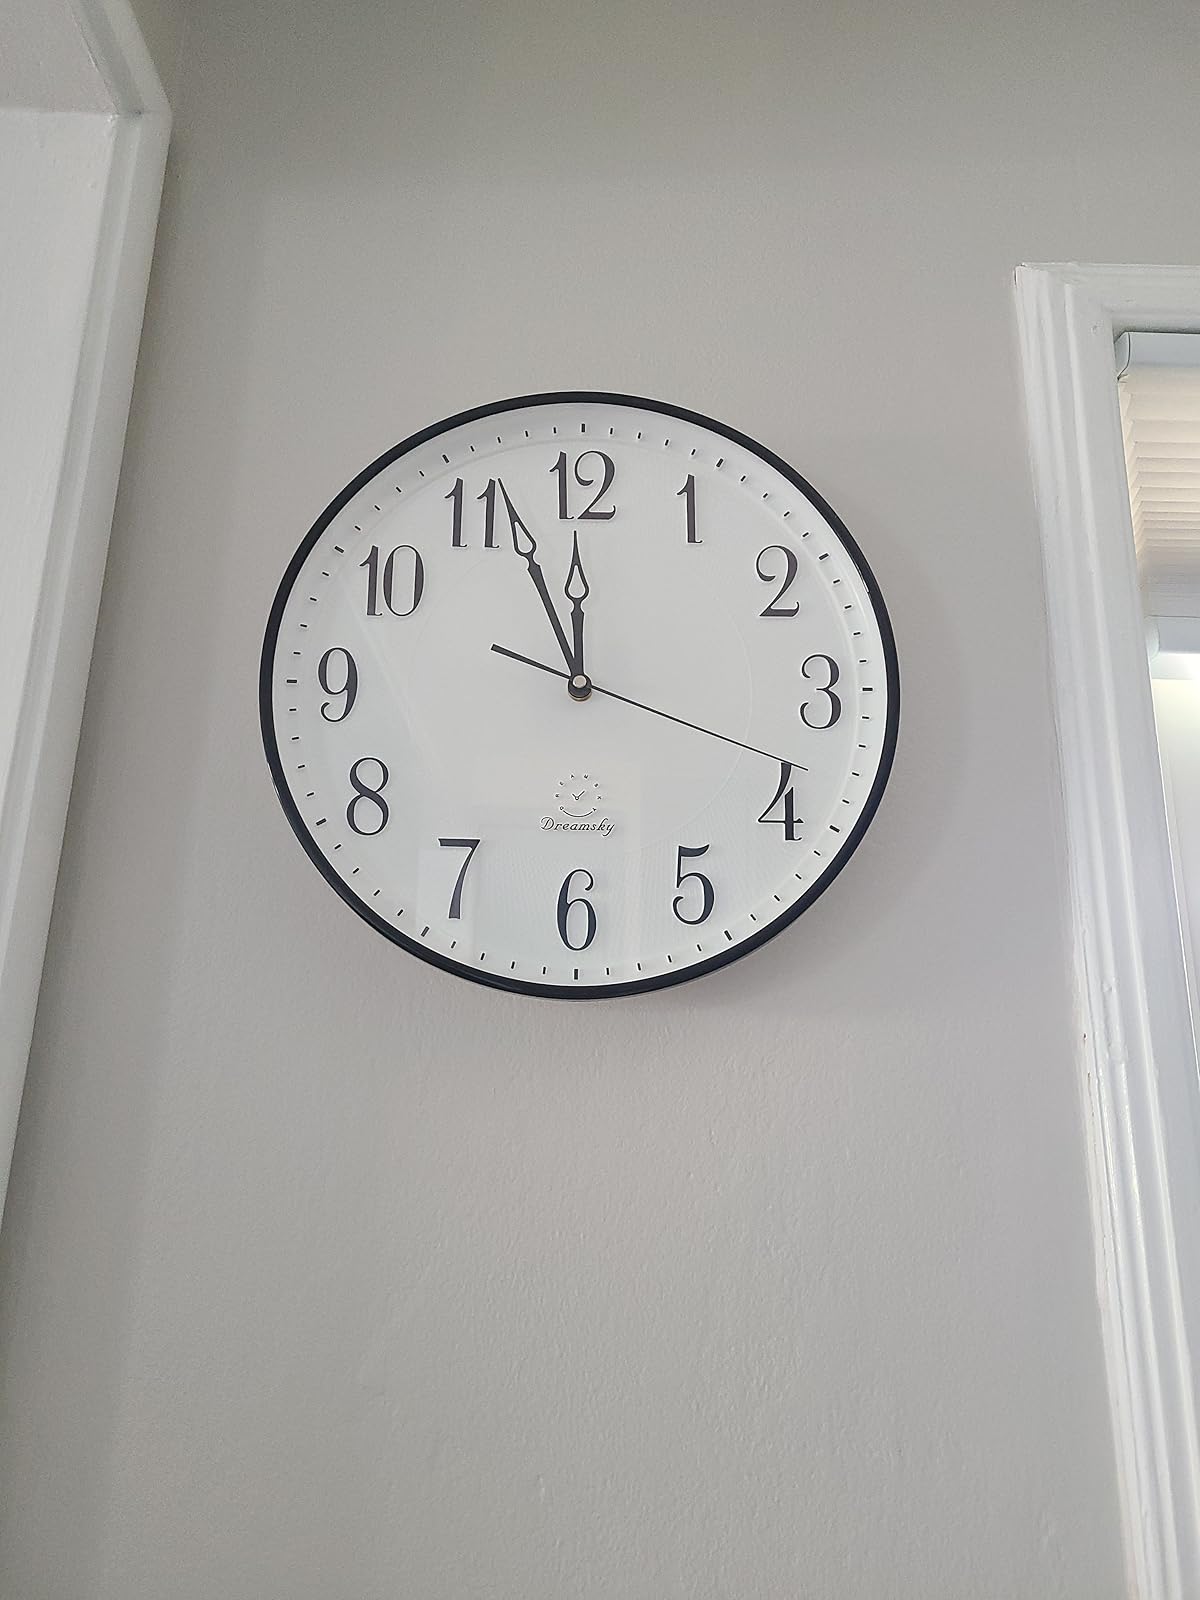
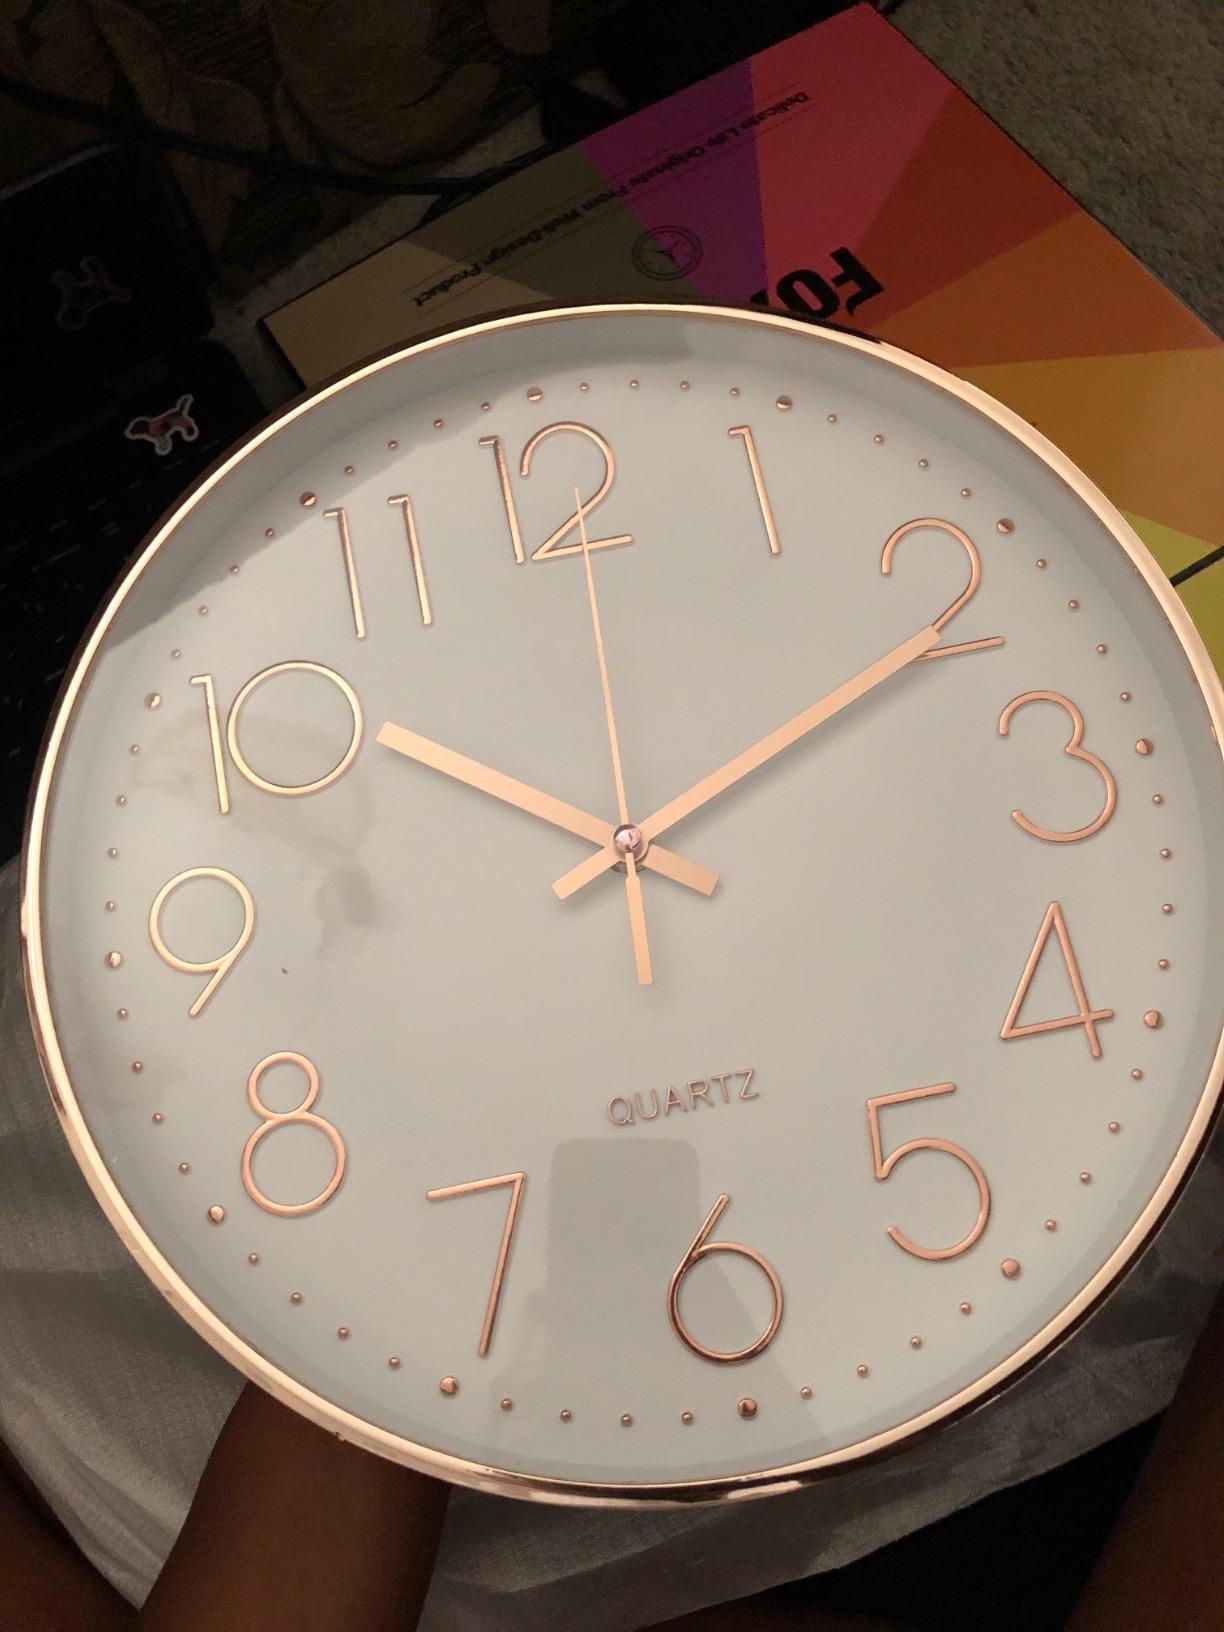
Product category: clock
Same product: no